2015 Carpathian Trophy

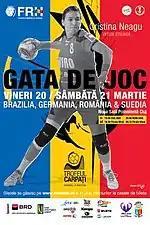
Official poster

The 2015 Carpathian Trophy was the 47th edition of the Carpathian Trophy held in Cluj-Napoca, Romania between 20–21 March as a women's friendly handball tournament organised by the Romanian Handball Federation.